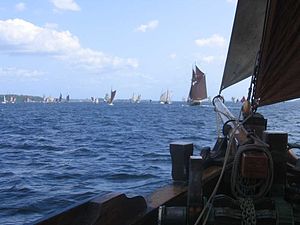
Romregatta
Romregatta i 2007.
Romregatta er en kapsejlads for sejlskibe i Flensborg. Regattaen arrangeres hvert år i weekenden efter Kristi Himmelfart på Flensborg Fjord. Den regnes med mere end 100 gaffelsejlere for Nordens største kapsejlads med traditionelle sejlskibe. En stor del af dem samles dagen før regatten i Sønderborg for at sejle ind til Flensborg i samlet trop. Fidusen ved regattaen er, at det er ikke førstepladsen, men andenpladsen, der kåres som vinderen af løbet. Andenpladsen belønnes med et 5 liter flaske original flensborgsk rom fra romhuset Johannsen.